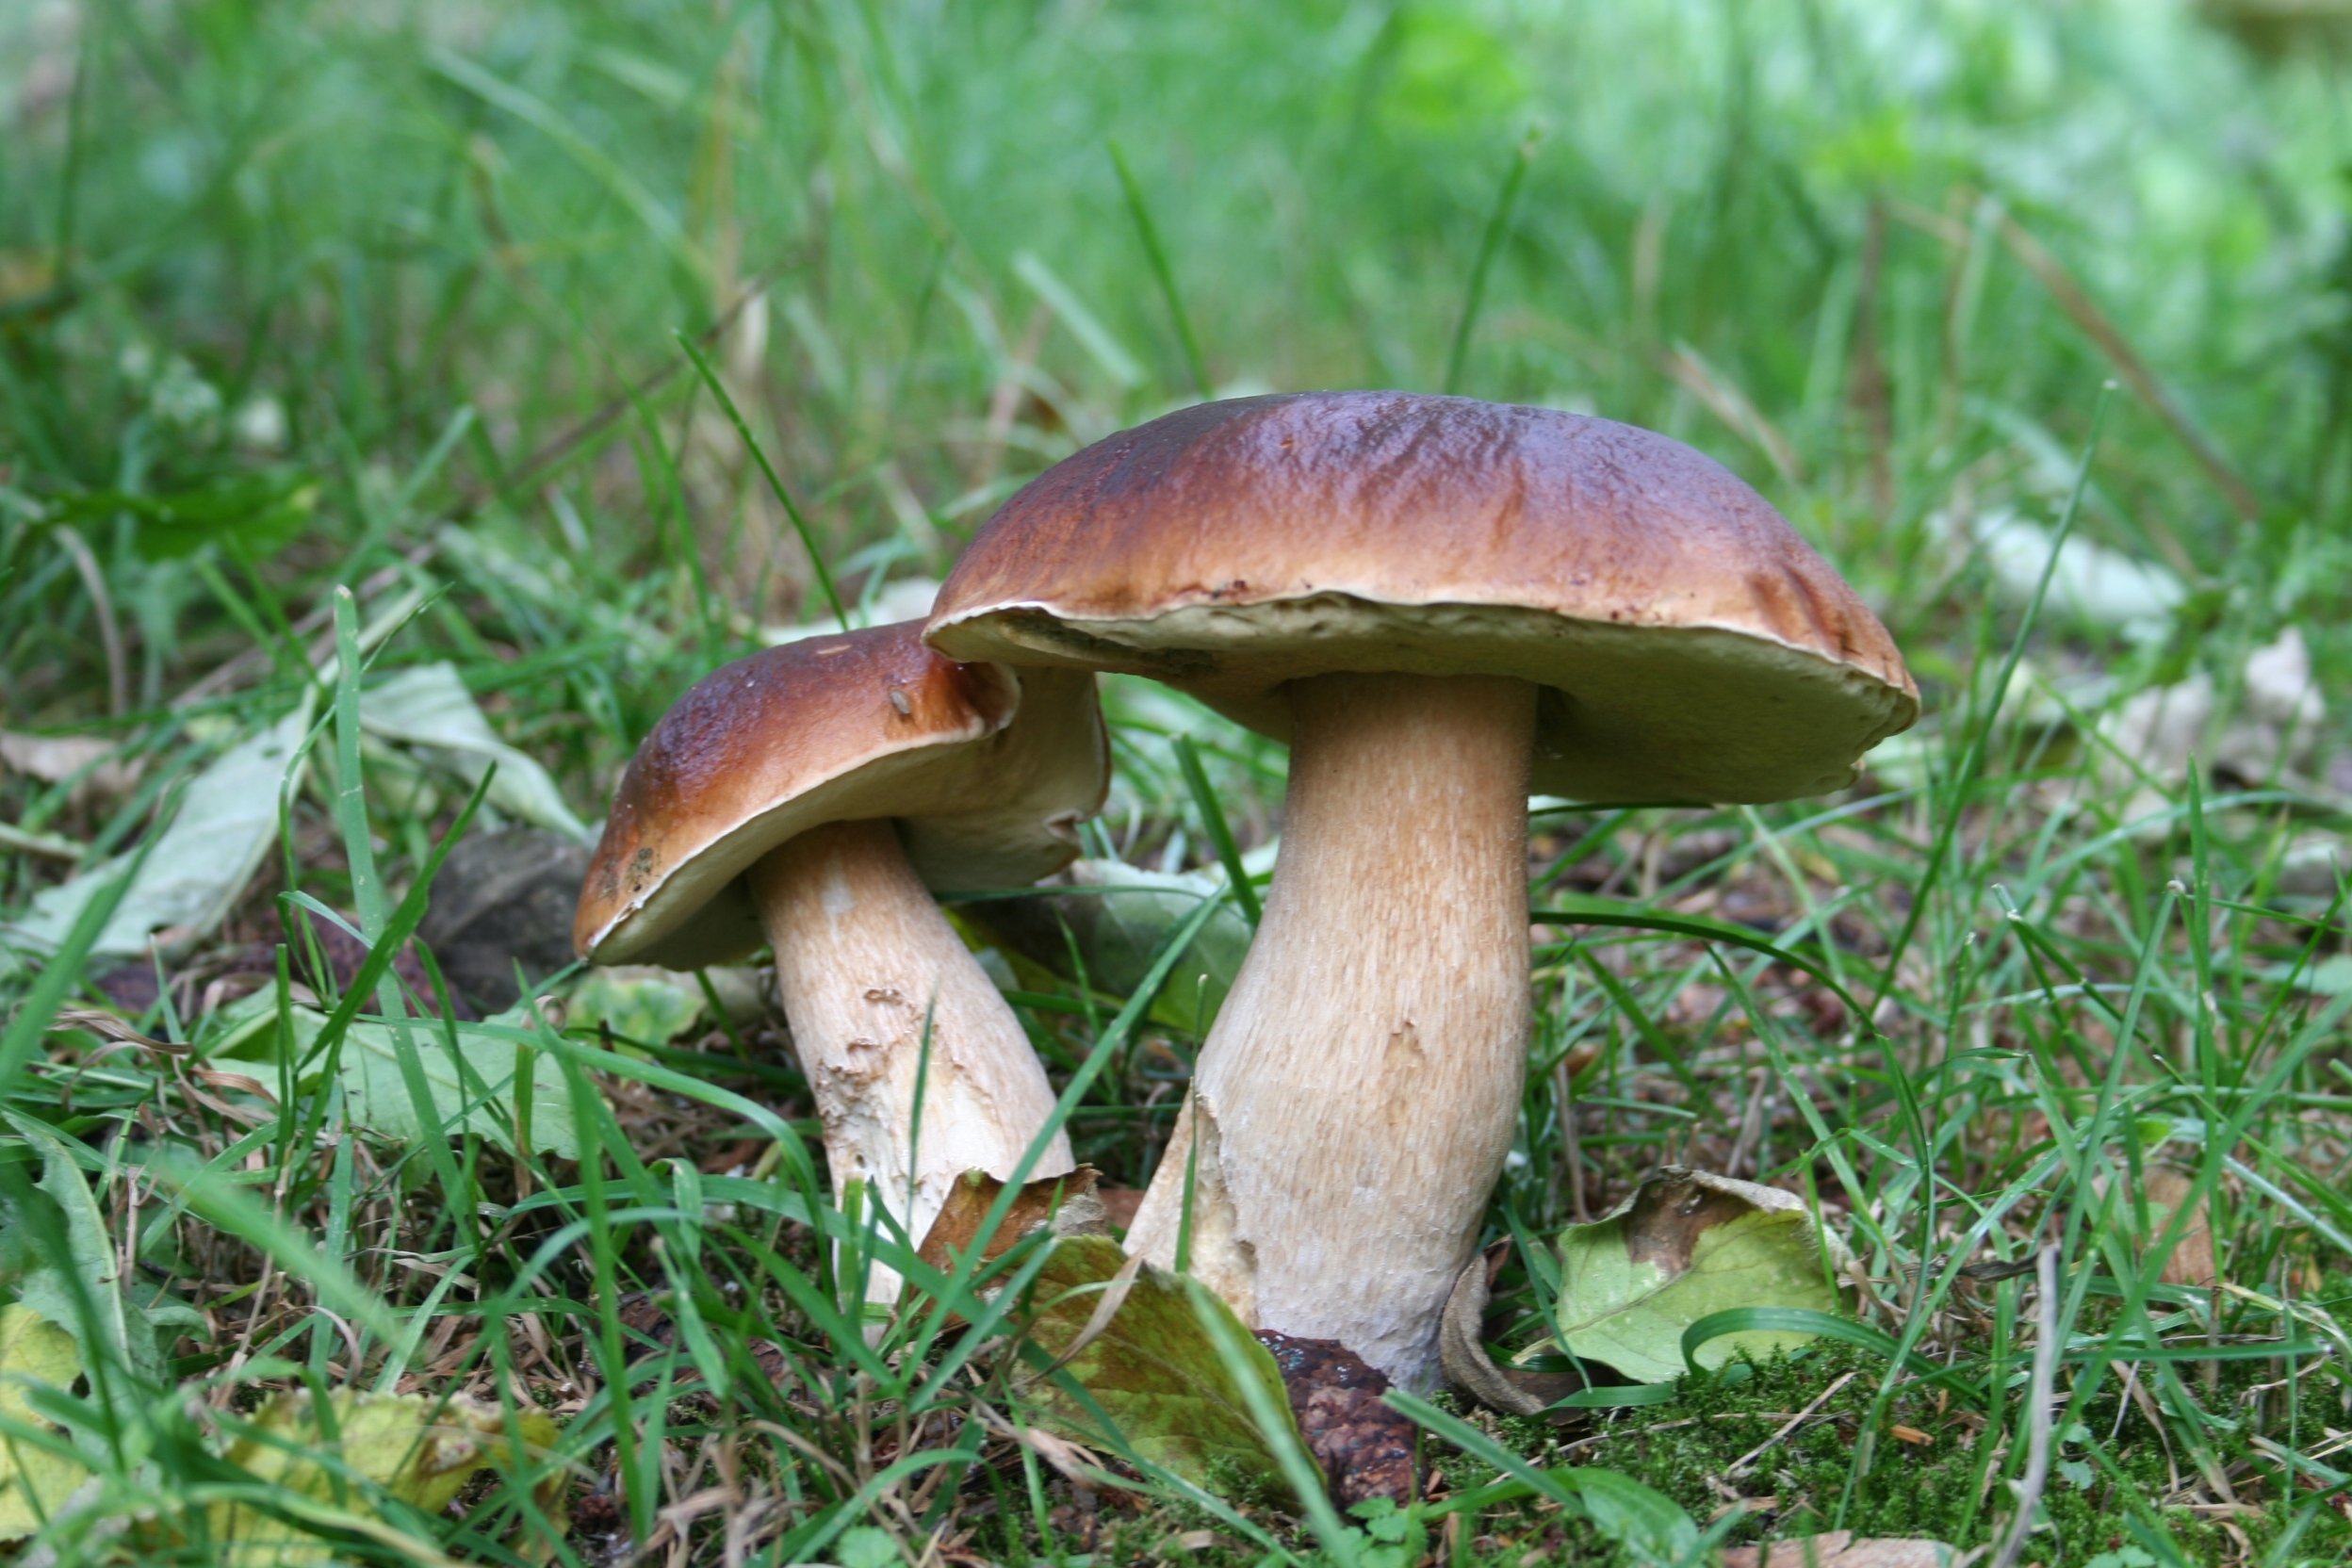
nature, forest, autumn, mushroom, fauna, fungus, woodland, agaric, bolete, auriculariales, chestnut, agaricus, macro photography, matsutake, cep, oyster mushroom, edible mushroom, medicinal mushroom, agaricomycetes, agaricaceae, champignon mushroom, penny bun, pleurotus eryngii, auriculariaceae